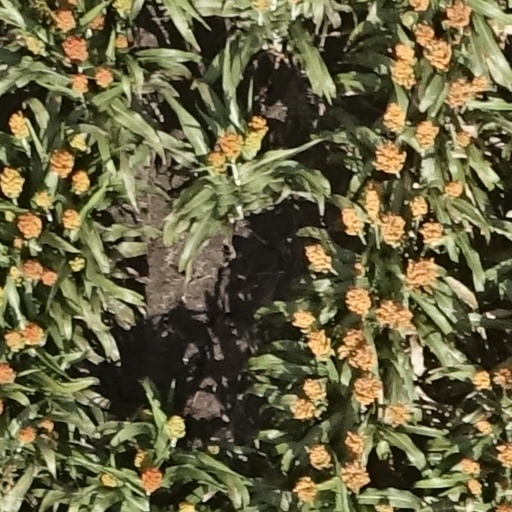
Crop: sorghum